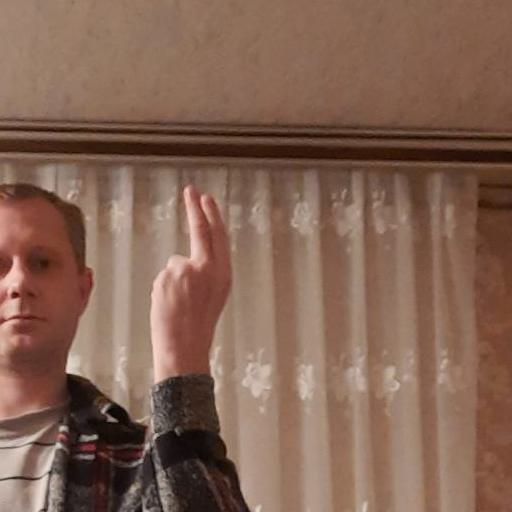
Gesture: two_up_inverted